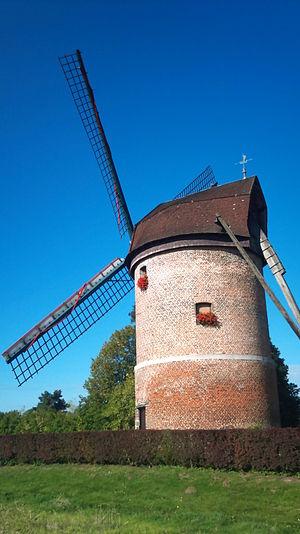
Templeuve - Le Moulin de Vertain